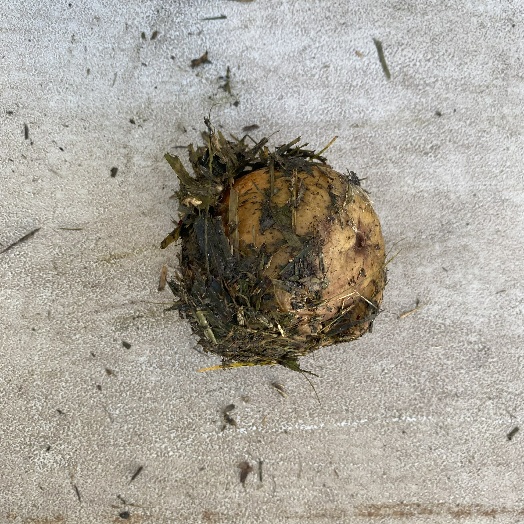
Label: Food Organics